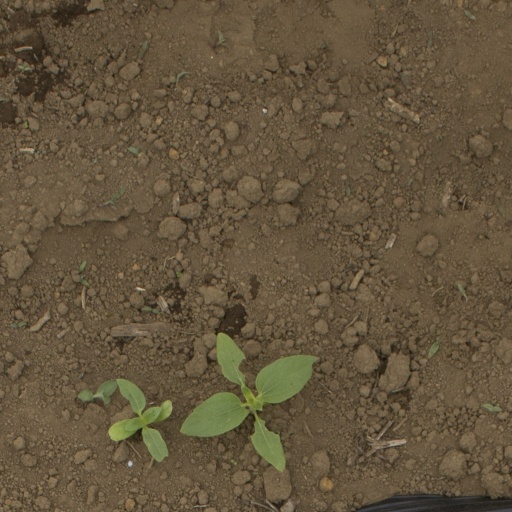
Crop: Jerusalem artichoke